South Sandwich Trench

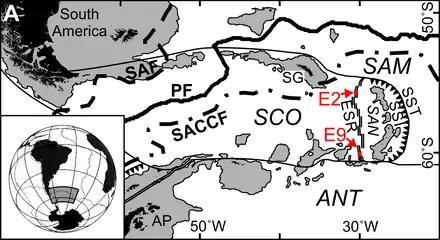
Map of the South Sandwich plate (SAN) shows its position between the Antarctic plate (ANT), the Scotia plate (SCO), and the South American plate (SAM). The East Scotia Ridge (ESR), the South Sandwich Islands (SSI), and the South Sandwich Trench (SST) are also visible.

The South Sandwich Trench is a deep arcuate trench in the South Atlantic Ocean lying to the east of the South Sandwich Islands. It is the deepest trench of the Southern Atlantic Ocean, and the second-deepest of the Atlantic Ocean after the Puerto Rico Trench. Since the trench extends south of the 60th parallel south, it also contains the deepest point in the Southern Ocean.